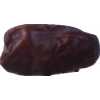
Label: dates